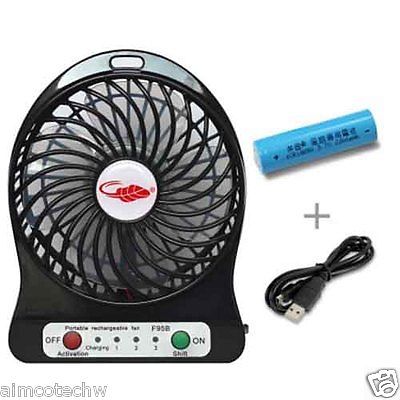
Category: fan